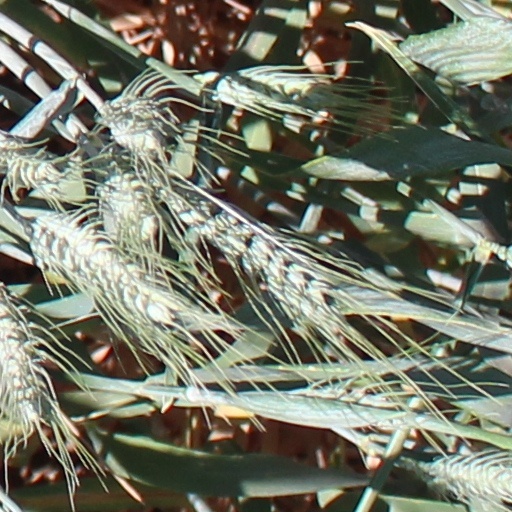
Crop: wheat